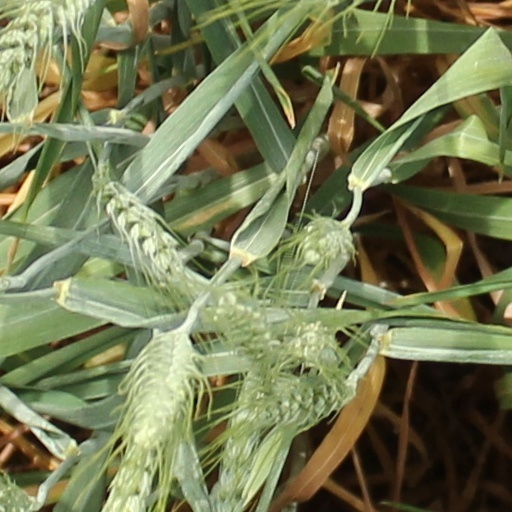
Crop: wheat